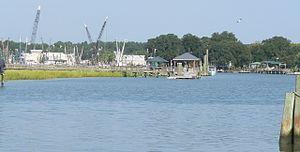
McClellanville est une ville américaine située dans le comté de Charleston et dans l’État de Caroline du Sud.